Ivory carving

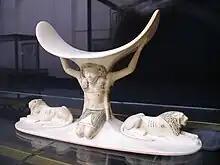
Ivory headrest of Tutankhamun, 1330s BC

The Khufu Statuette may come from the Fourth Dynasty (Old Kingdom, c. 2613 to 2494 BC), when its subject lived, or it may have been carved much later, in the Twenty-Sixth Dynasty (664 BC–525 BC). The MacGregor plaque is more securely dated to around 2985 BC, and may have decorated a royal sandal.